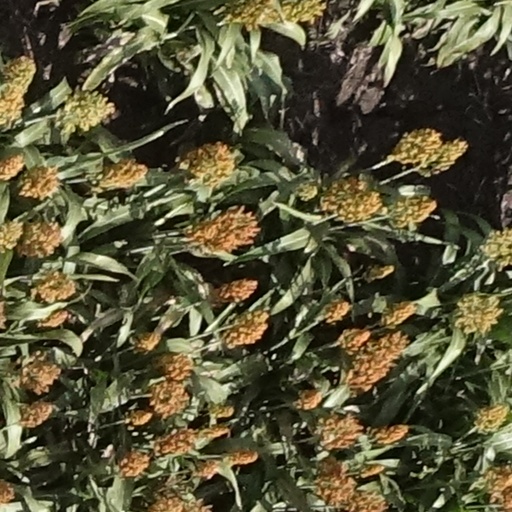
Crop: sorghum